Daniel Chopra

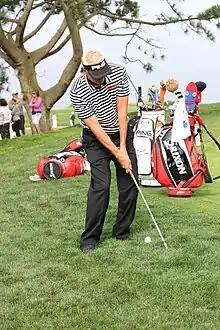
Chopra at the 2008 U.S. Open

Daniel Samir Chopra (born 23 December 1973) is a Swedish professional golfer.